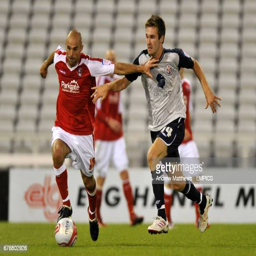
football player and battle for the ball